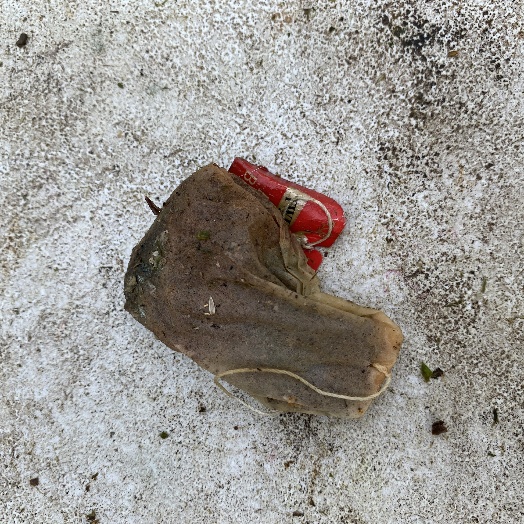
Label: generalcompost